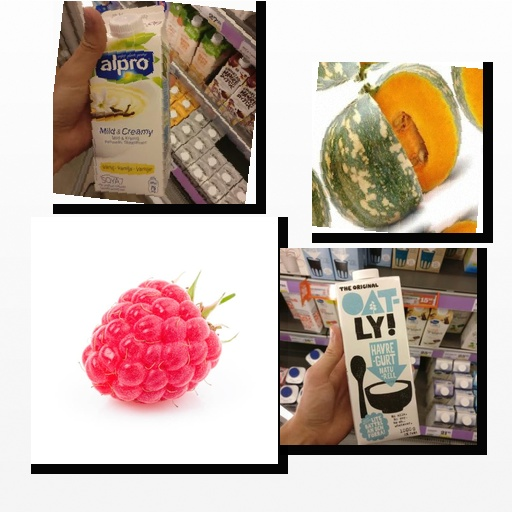
Food items: raspberry, vanilla_soyghurt, oat_yogurt, pumpkin